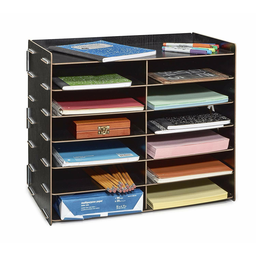
Label: paper